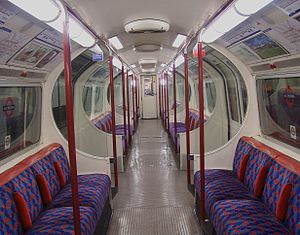
Bakerloo line / Rullende materiel / Nuværende og fremtidig infrastruktur
Interiøret i et Bakerloo line-tog
Bakerloo line er en London Underground-bane, farvet brun på netværkskortet. Den løber delvist på overfladen og delvist dybtliggende, fra Elephant & Castle i det centrale London, via West End, til Harrow & Wealdstone i de ydre nordvestlige forstæder. Banen betjener 25 stationer, hvoraf 15 er underjordiske. Navnet er en sammentrækning af Baker Street og Waterloo, der er navnet på to af banens stationer. På banens overjordiske strækning nord for Queen's Park, deler banen spor med London Overgrounds Watford DC Line og løber parallelt med West Coast Main Line.